Seventh Letter

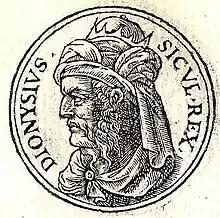
Dionysius I of Syracuse

The Seventh Letter of Plato is an epistle that tradition has ascribed to Plato. It is by far the longest of the epistles of Plato and gives an autobiographical account of his activities in Sicily as part of the intrigues between Dion and Dionysius of Syracuse for the tyranny of Syracuse. It also contains an extended philosophical interlude concerning the possibility of writing true philosophical works and the theory of forms. Assuming that the letter is authentic, it was written after Dion was assassinated by Calippus in 353 BC and before the latter was in turn overthrown a year later.